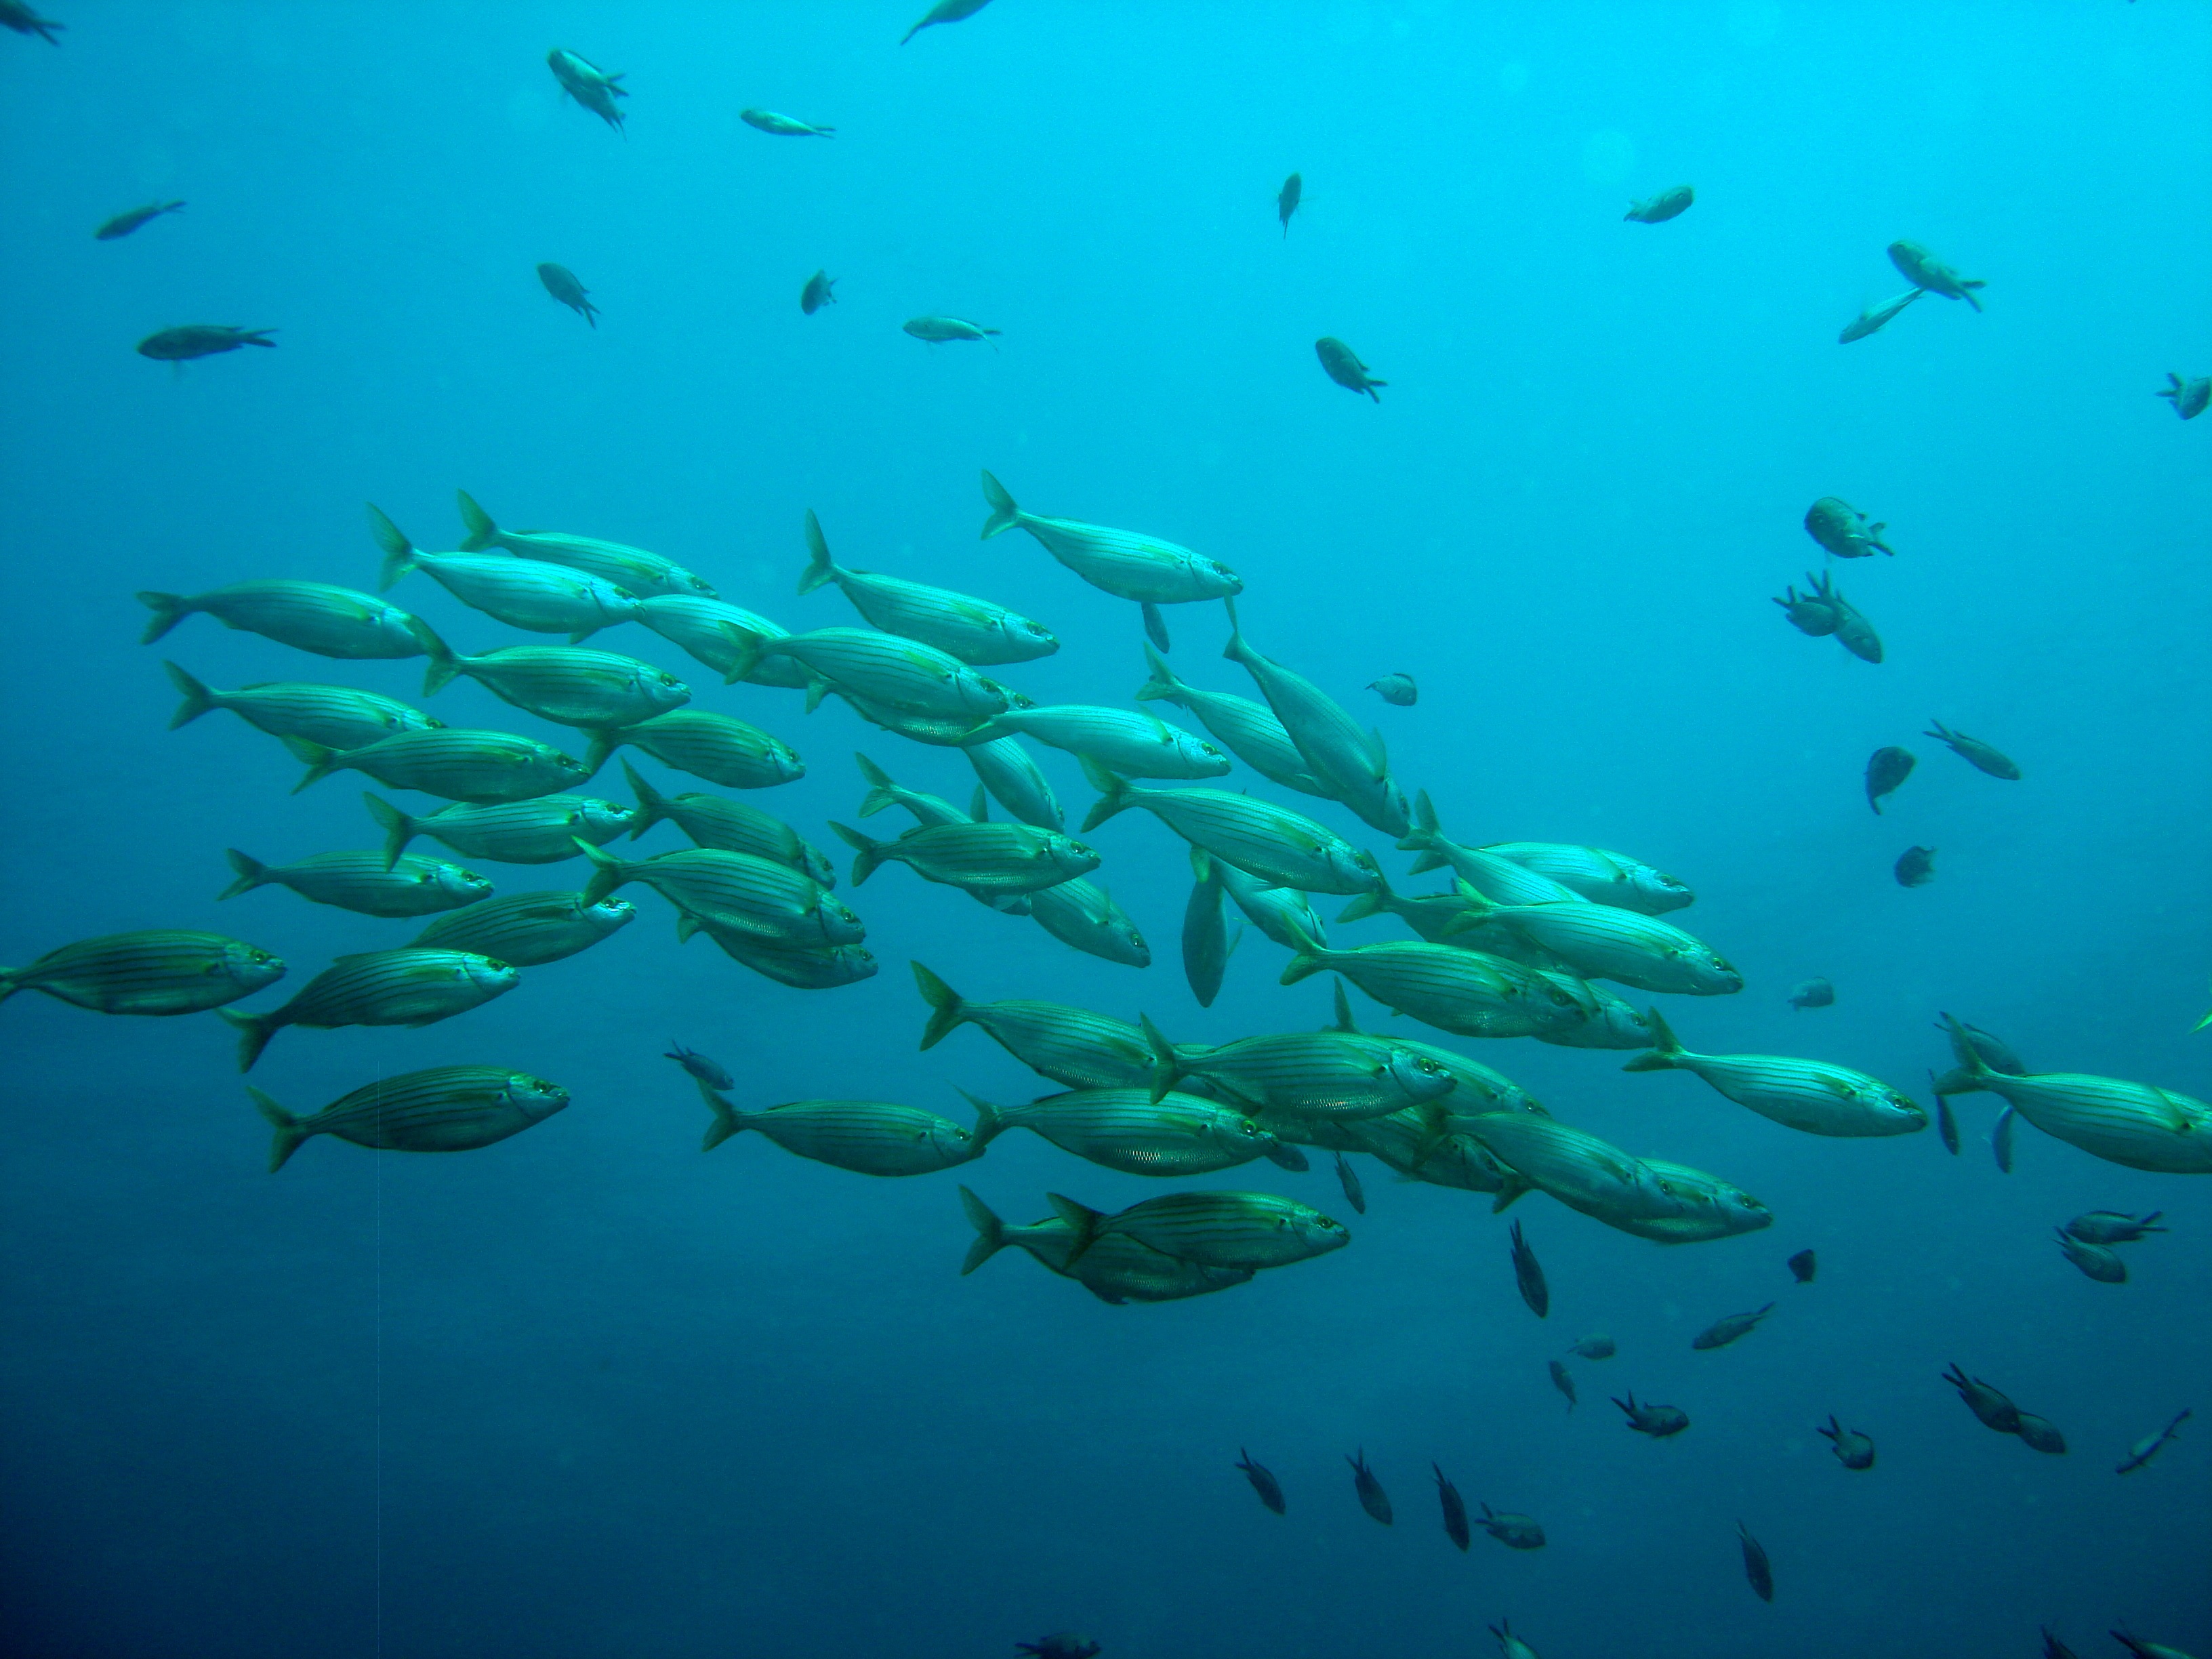
sea, water, nature, ocean, diving, underwater, biology, fish, coral reef, reef, sports, under water, shoal, school of fish, marine biology, underwater diving, coral reef fish